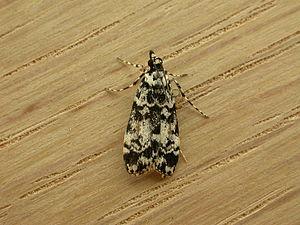
Scoparia est un genre d'insectes de l'ordre des lépidoptères et de la famille des Crambidae.